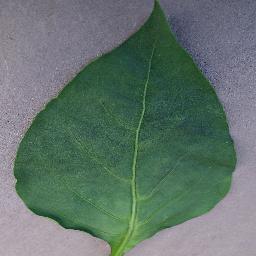
Label: Pepper,_bell___healthy